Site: brandenburg
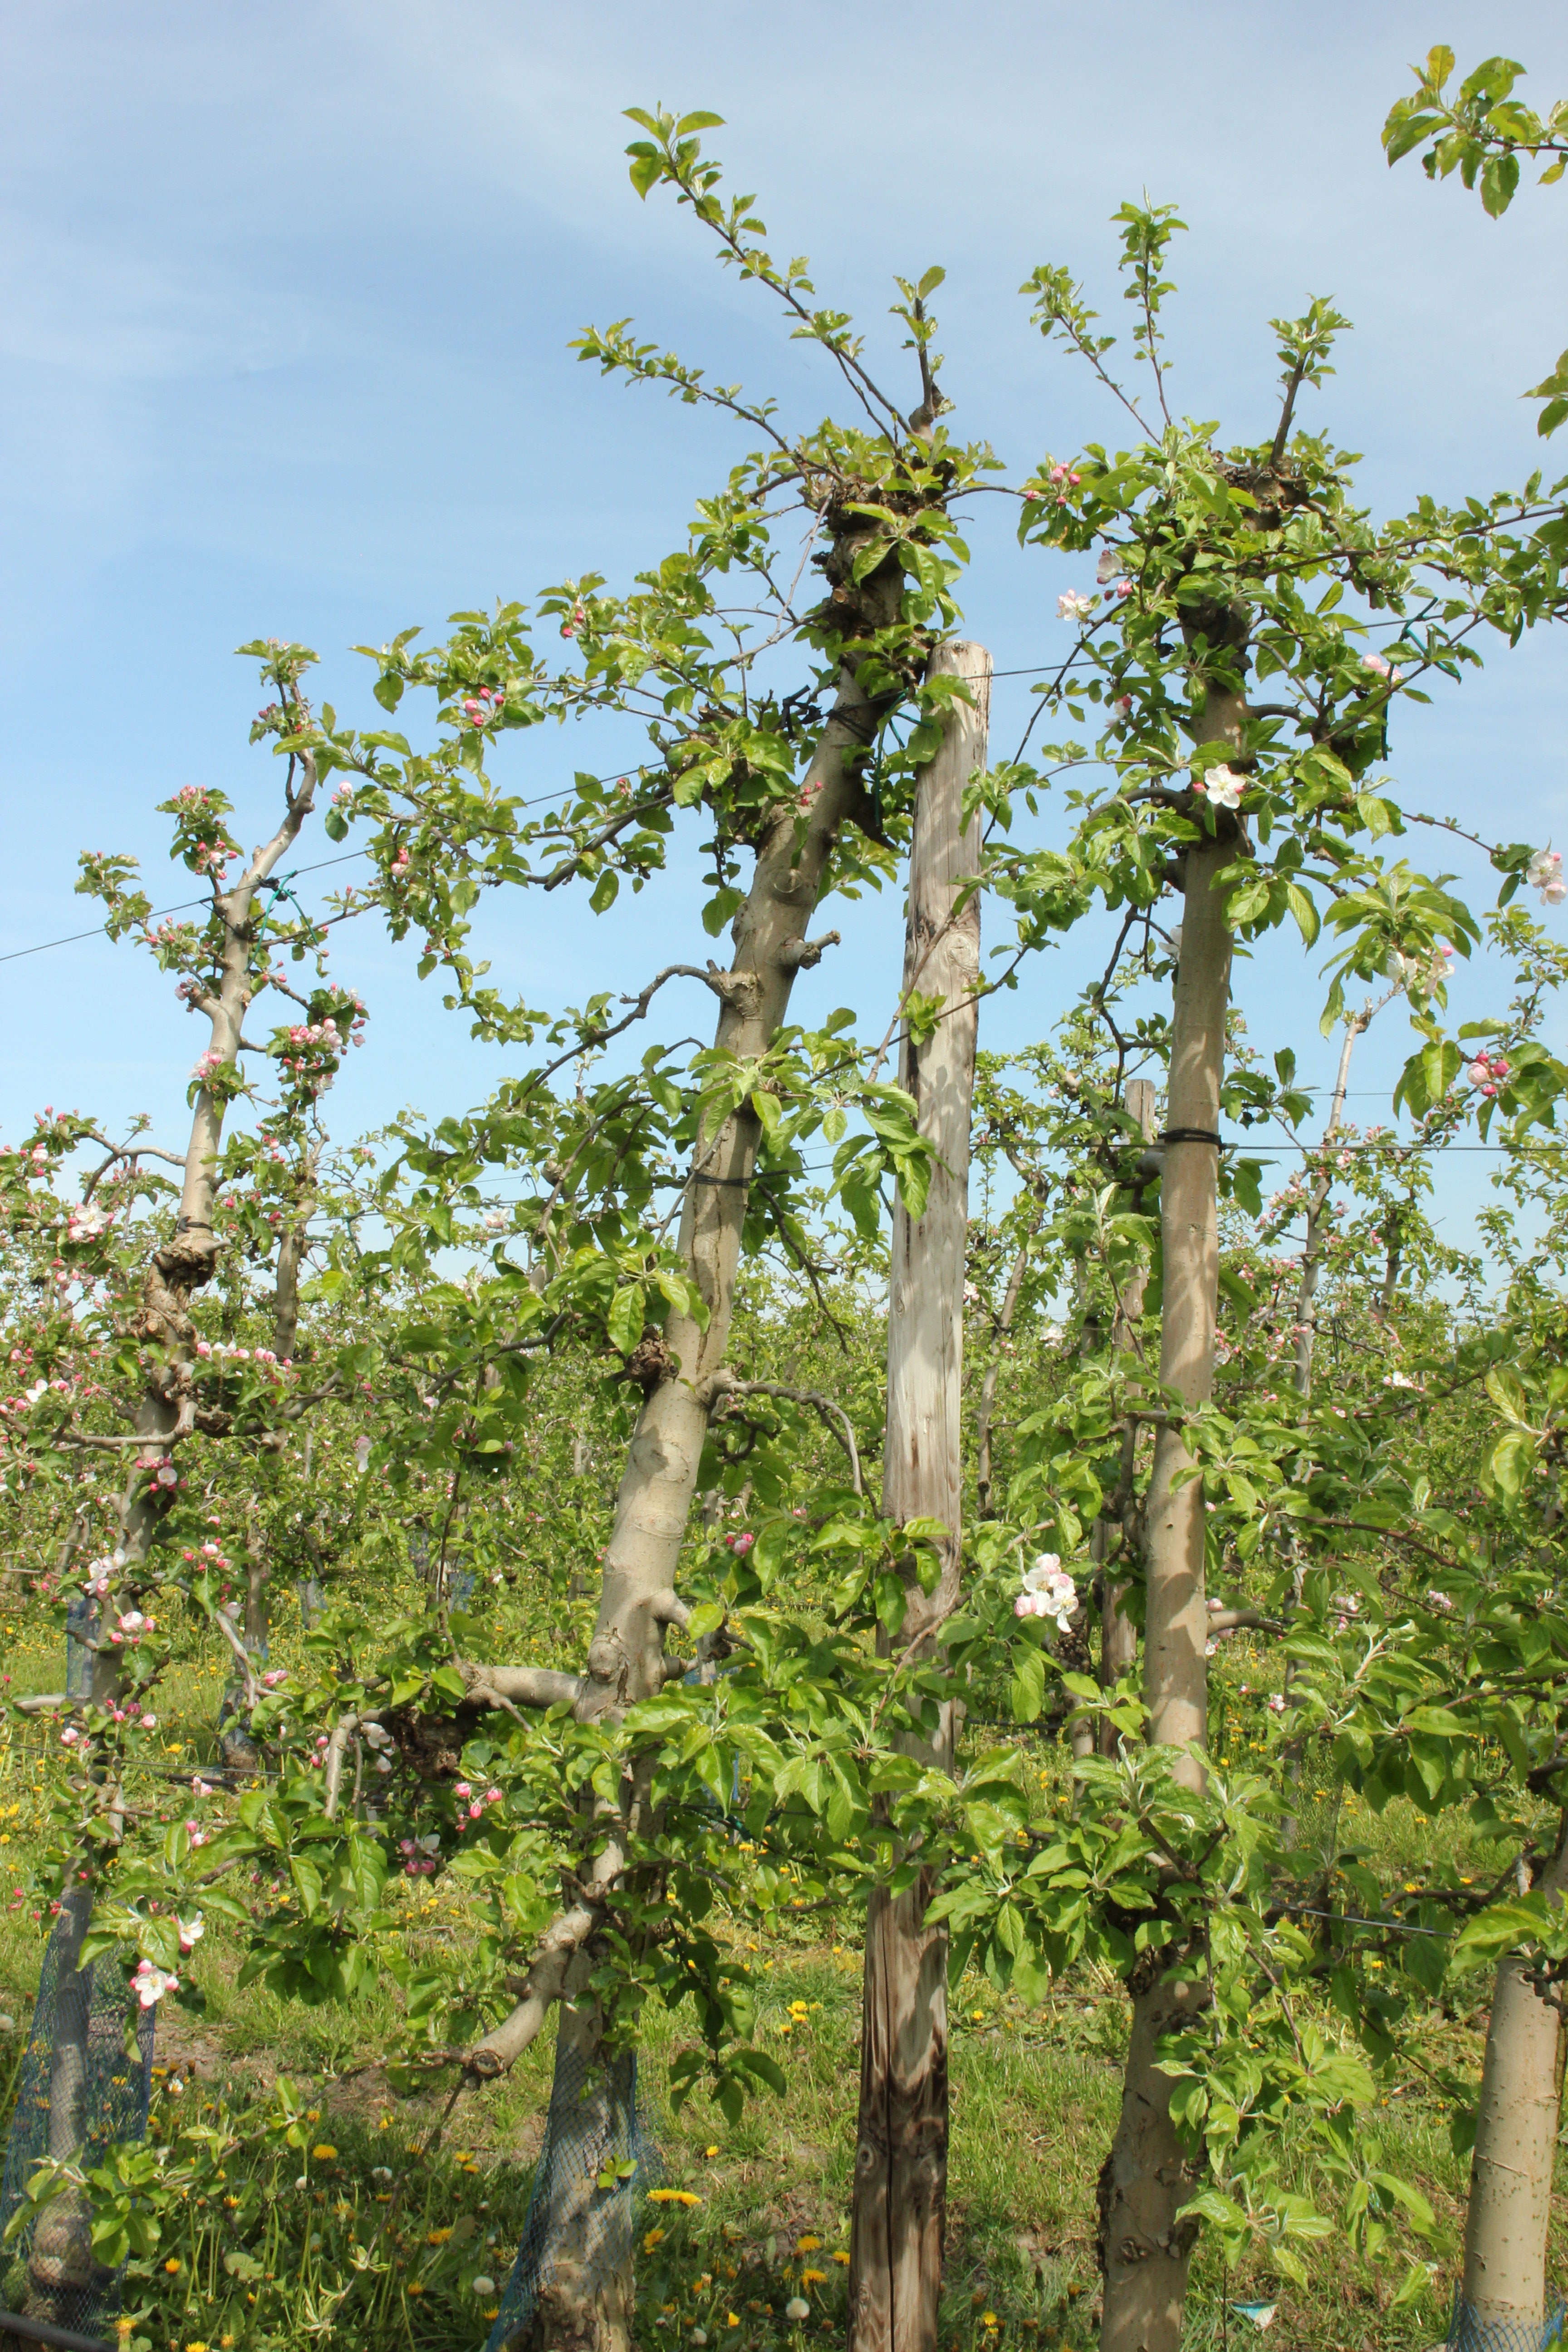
Growth stage (BBCH 60): Flowering